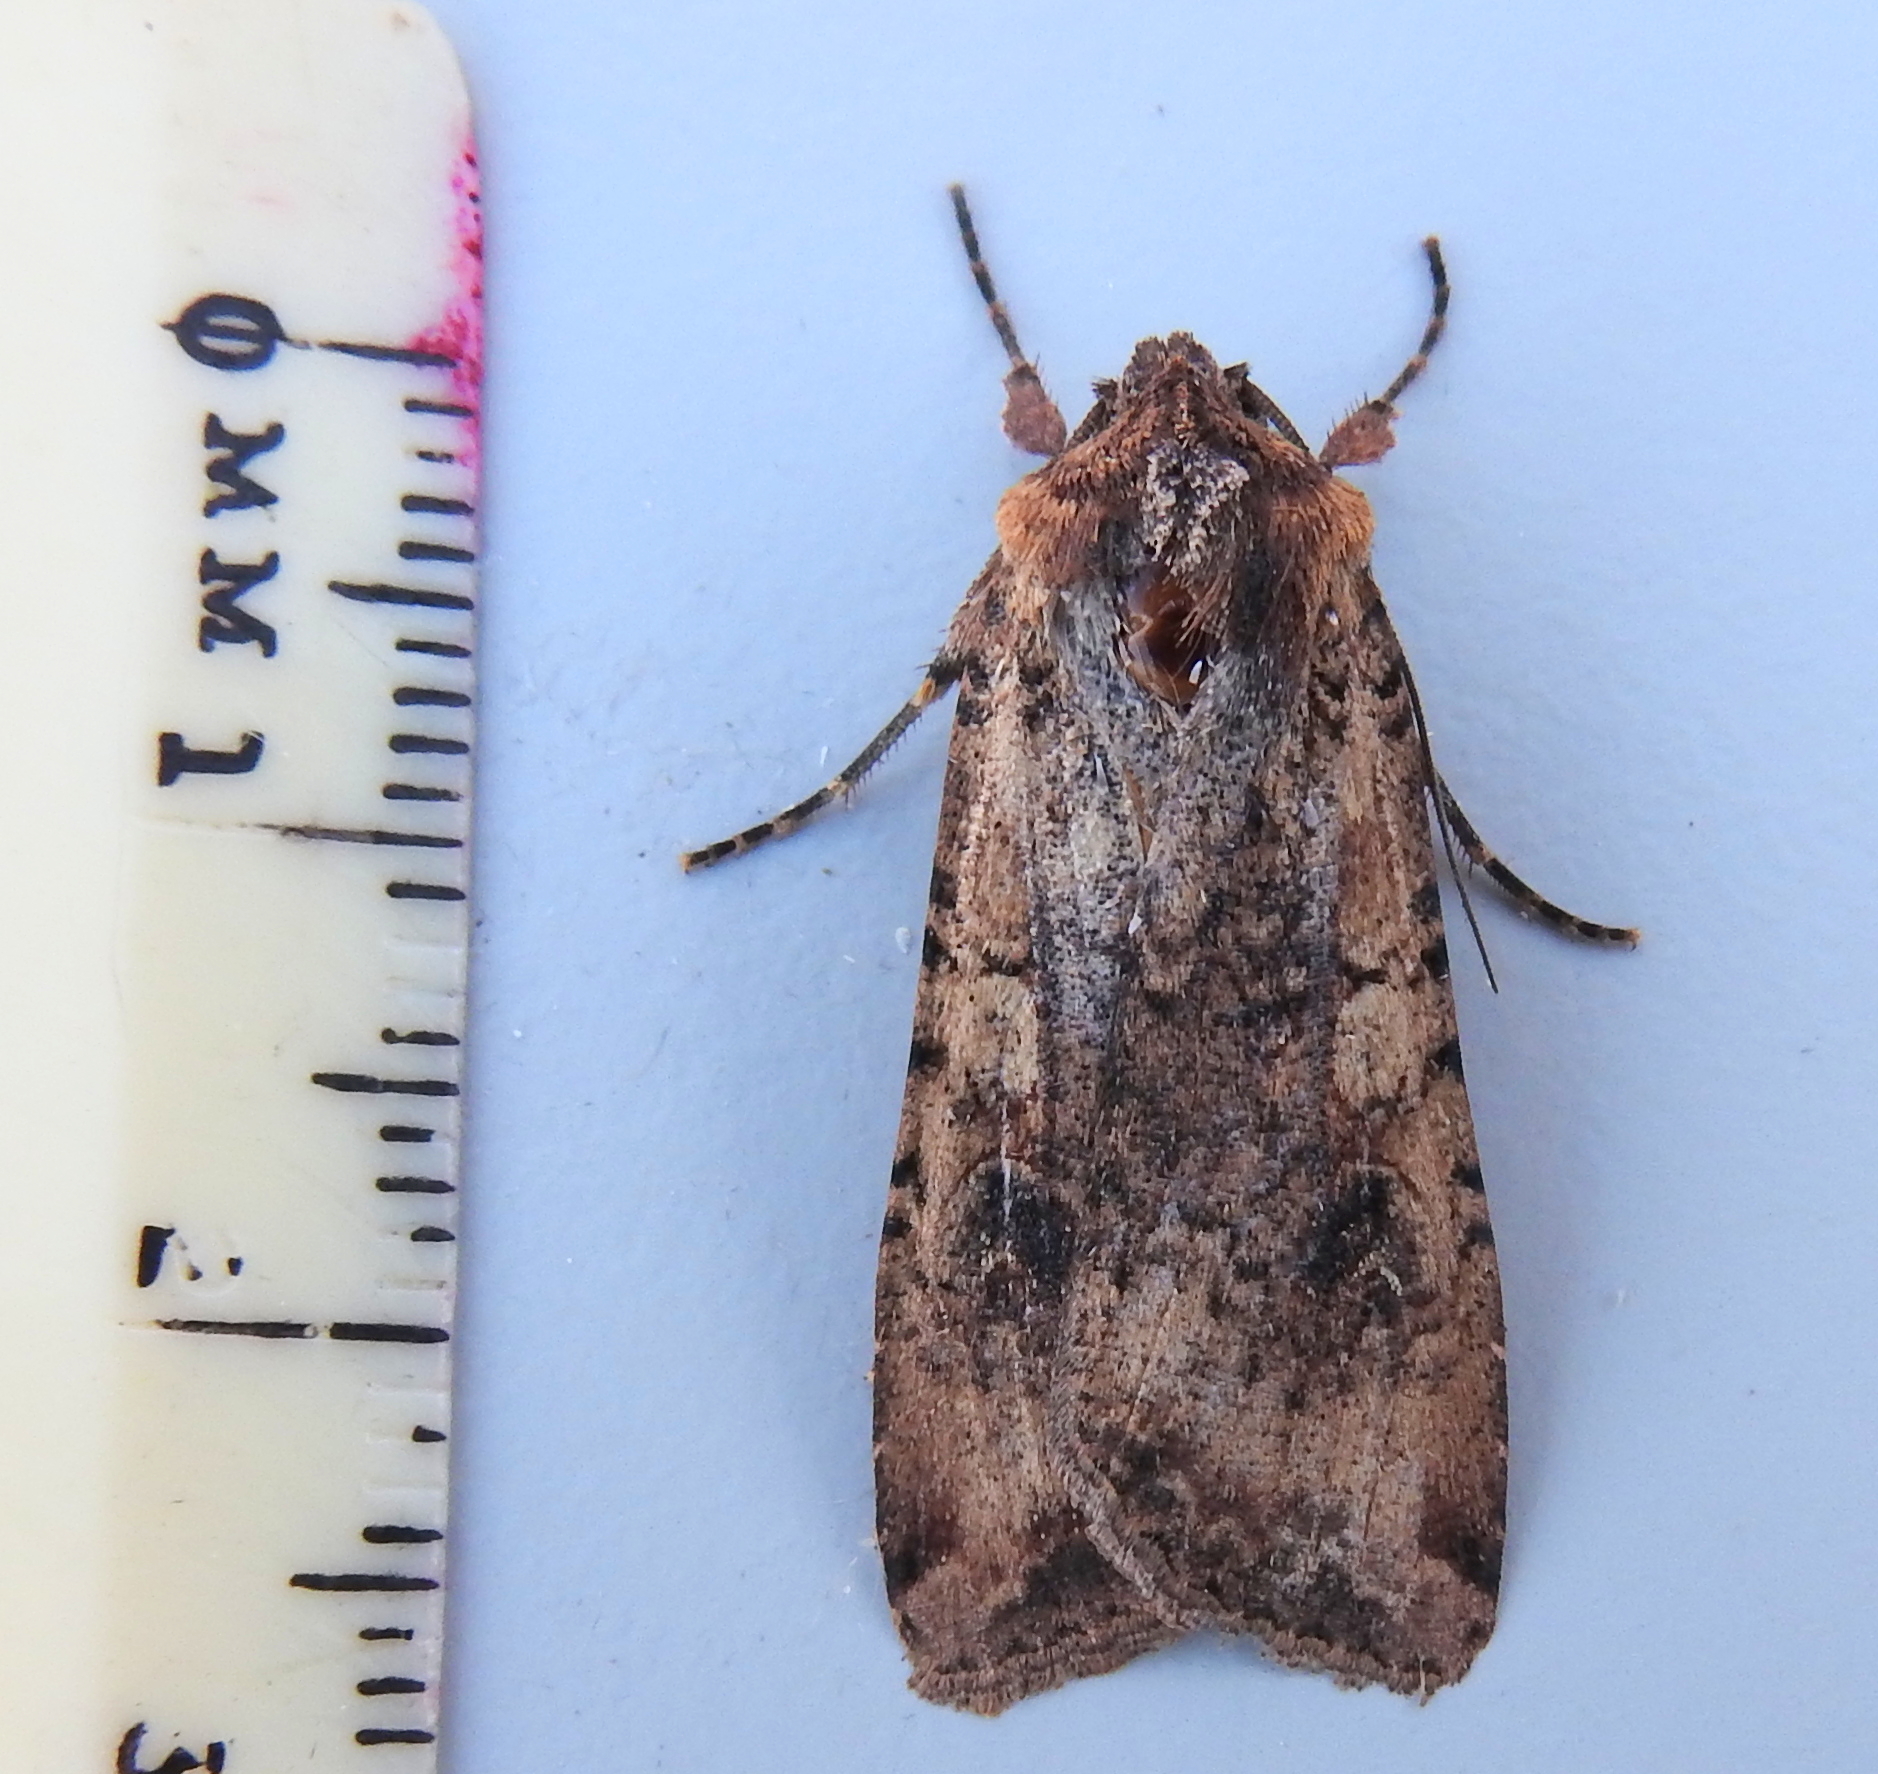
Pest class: cutworms